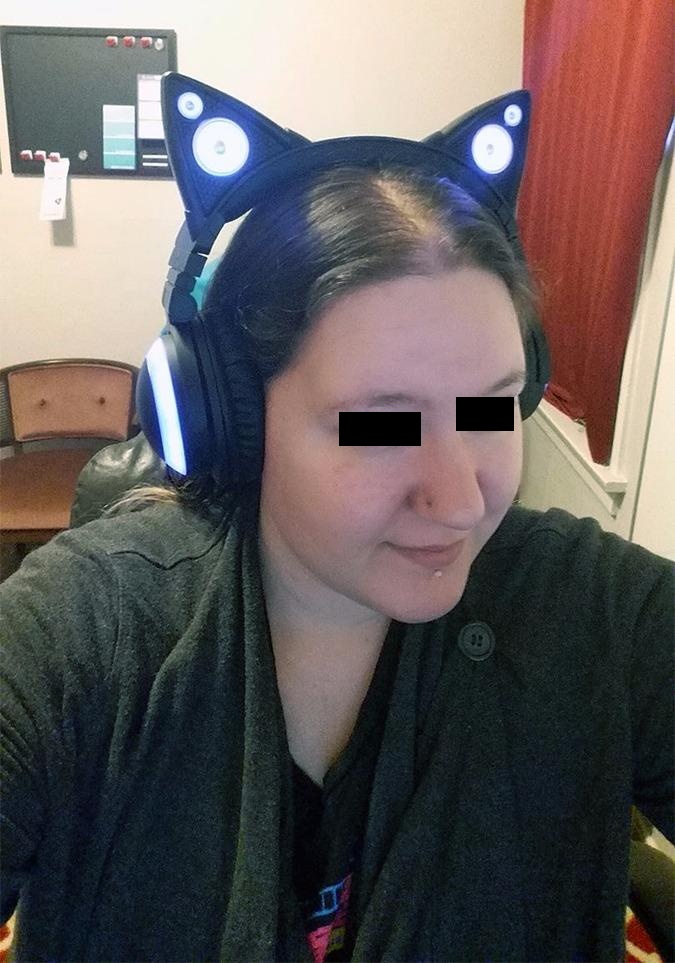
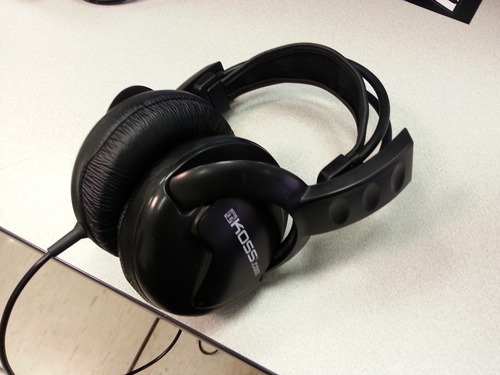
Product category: headphones
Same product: no